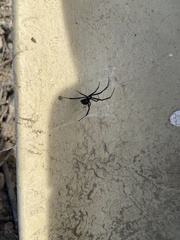
Species: Lactrodectus_hesperus